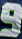
Number: 9